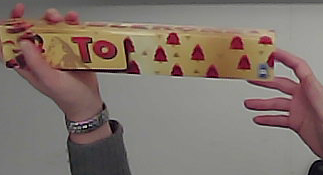
Product: toblerone_white